Randolph Air Force Base

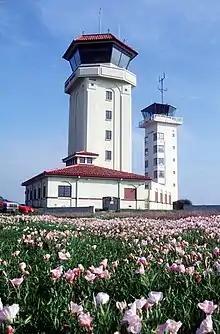
New and old air traffic control towers, 1997.

Today, the 12 FTW provides instructor pilot training and refresher/recurrency training in the T-6A Texan II, T-38C Talon and T-1A Jayhawk.